Robert F. Kennedy Memorial Stadium

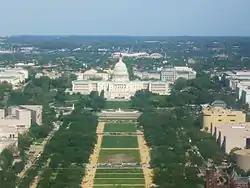
View east from the Washington Monument, with RFK Stadium in the background (behind the U.S. Capitol). Northwest Stadium is visible at the top left corner.

Some of RFK's quirks endear the venue to fans and players. The large rolling bleacher section is less stable than other seating, allowing fans to jump in rhythm to cause the whole area to bounce. Also, despite its small size (it never seated more than 58,000), because of the stadium's design and the proximity of the fans to the field when configured for football, the stadium was extremely loud when the usual sell-out Redskins crowds became vocal. Legend has it that Redskins head coach George Allen would order a large rolling door in the side of the stadium to be opened when visiting teams were attempting field goals at critical moments in games so that a swirling wind from off the Potomac and Anacostia rivers might interfere with the flight of the kicked ball.